Bayeux Tapestry

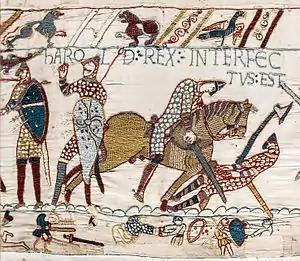
Harold's death. Legend above: "Harold rex interfectus est", "King Harold was killed"

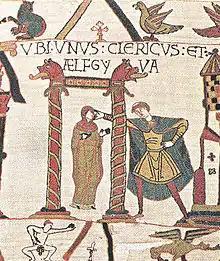
"Ubi unus clericus et Ælfgyva"

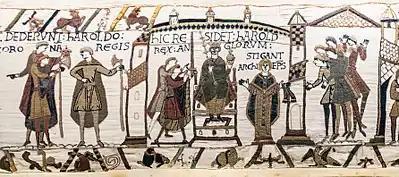
Coronation of Harold, seemingly by Archbishop Stigand

The identification of Harold II of England in the vignette depicting his death is disputed. Some recent historians disagree with the traditional view that Harold is the figure struck in the eye with an arrow, and that the arrow is a later 18th/19th century modification following a period of repair. Benoît's engraving of 1729, and Bernard de Montfaucon's engravings of the tapestry as it was in 1730, show a spear or lance in place of the arrow and no arrow fletchings. Further, needle holes in the linen suggest that something has been removed, or shortened, and fletchings added to form an arrow. A figure is slain with a sword in the subsequent plate, and the phrase above the figure refers to Harold's death ("interfectus est", "he was killed").